Emily Little

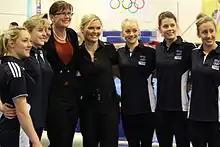
A group shot of the 2012 Australian Olympic gymnastics team, showing Emily Little, Lauren Mitchell, Peggy Liddick, Kate Lundy, Larrissa Miller, Georgia Bonora, and Ashleigh Brennan

Little is an Australian artistic gymnast, who has had a scholarship with the Western Australian Institute of Sport and the Australian Institute of Sport. Based out of Perth, she has been coached by Martine George and Nikolai Lapchine since 2003.